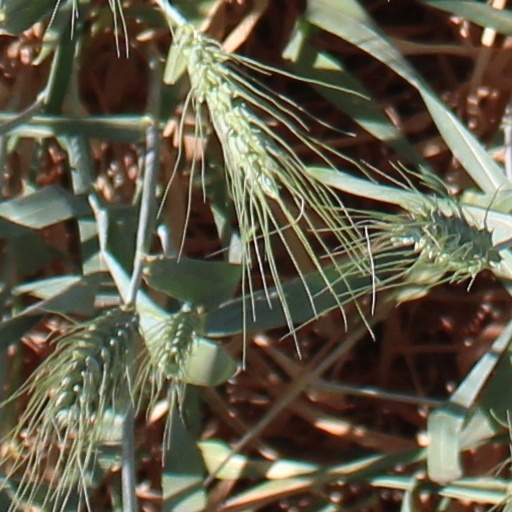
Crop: wheat